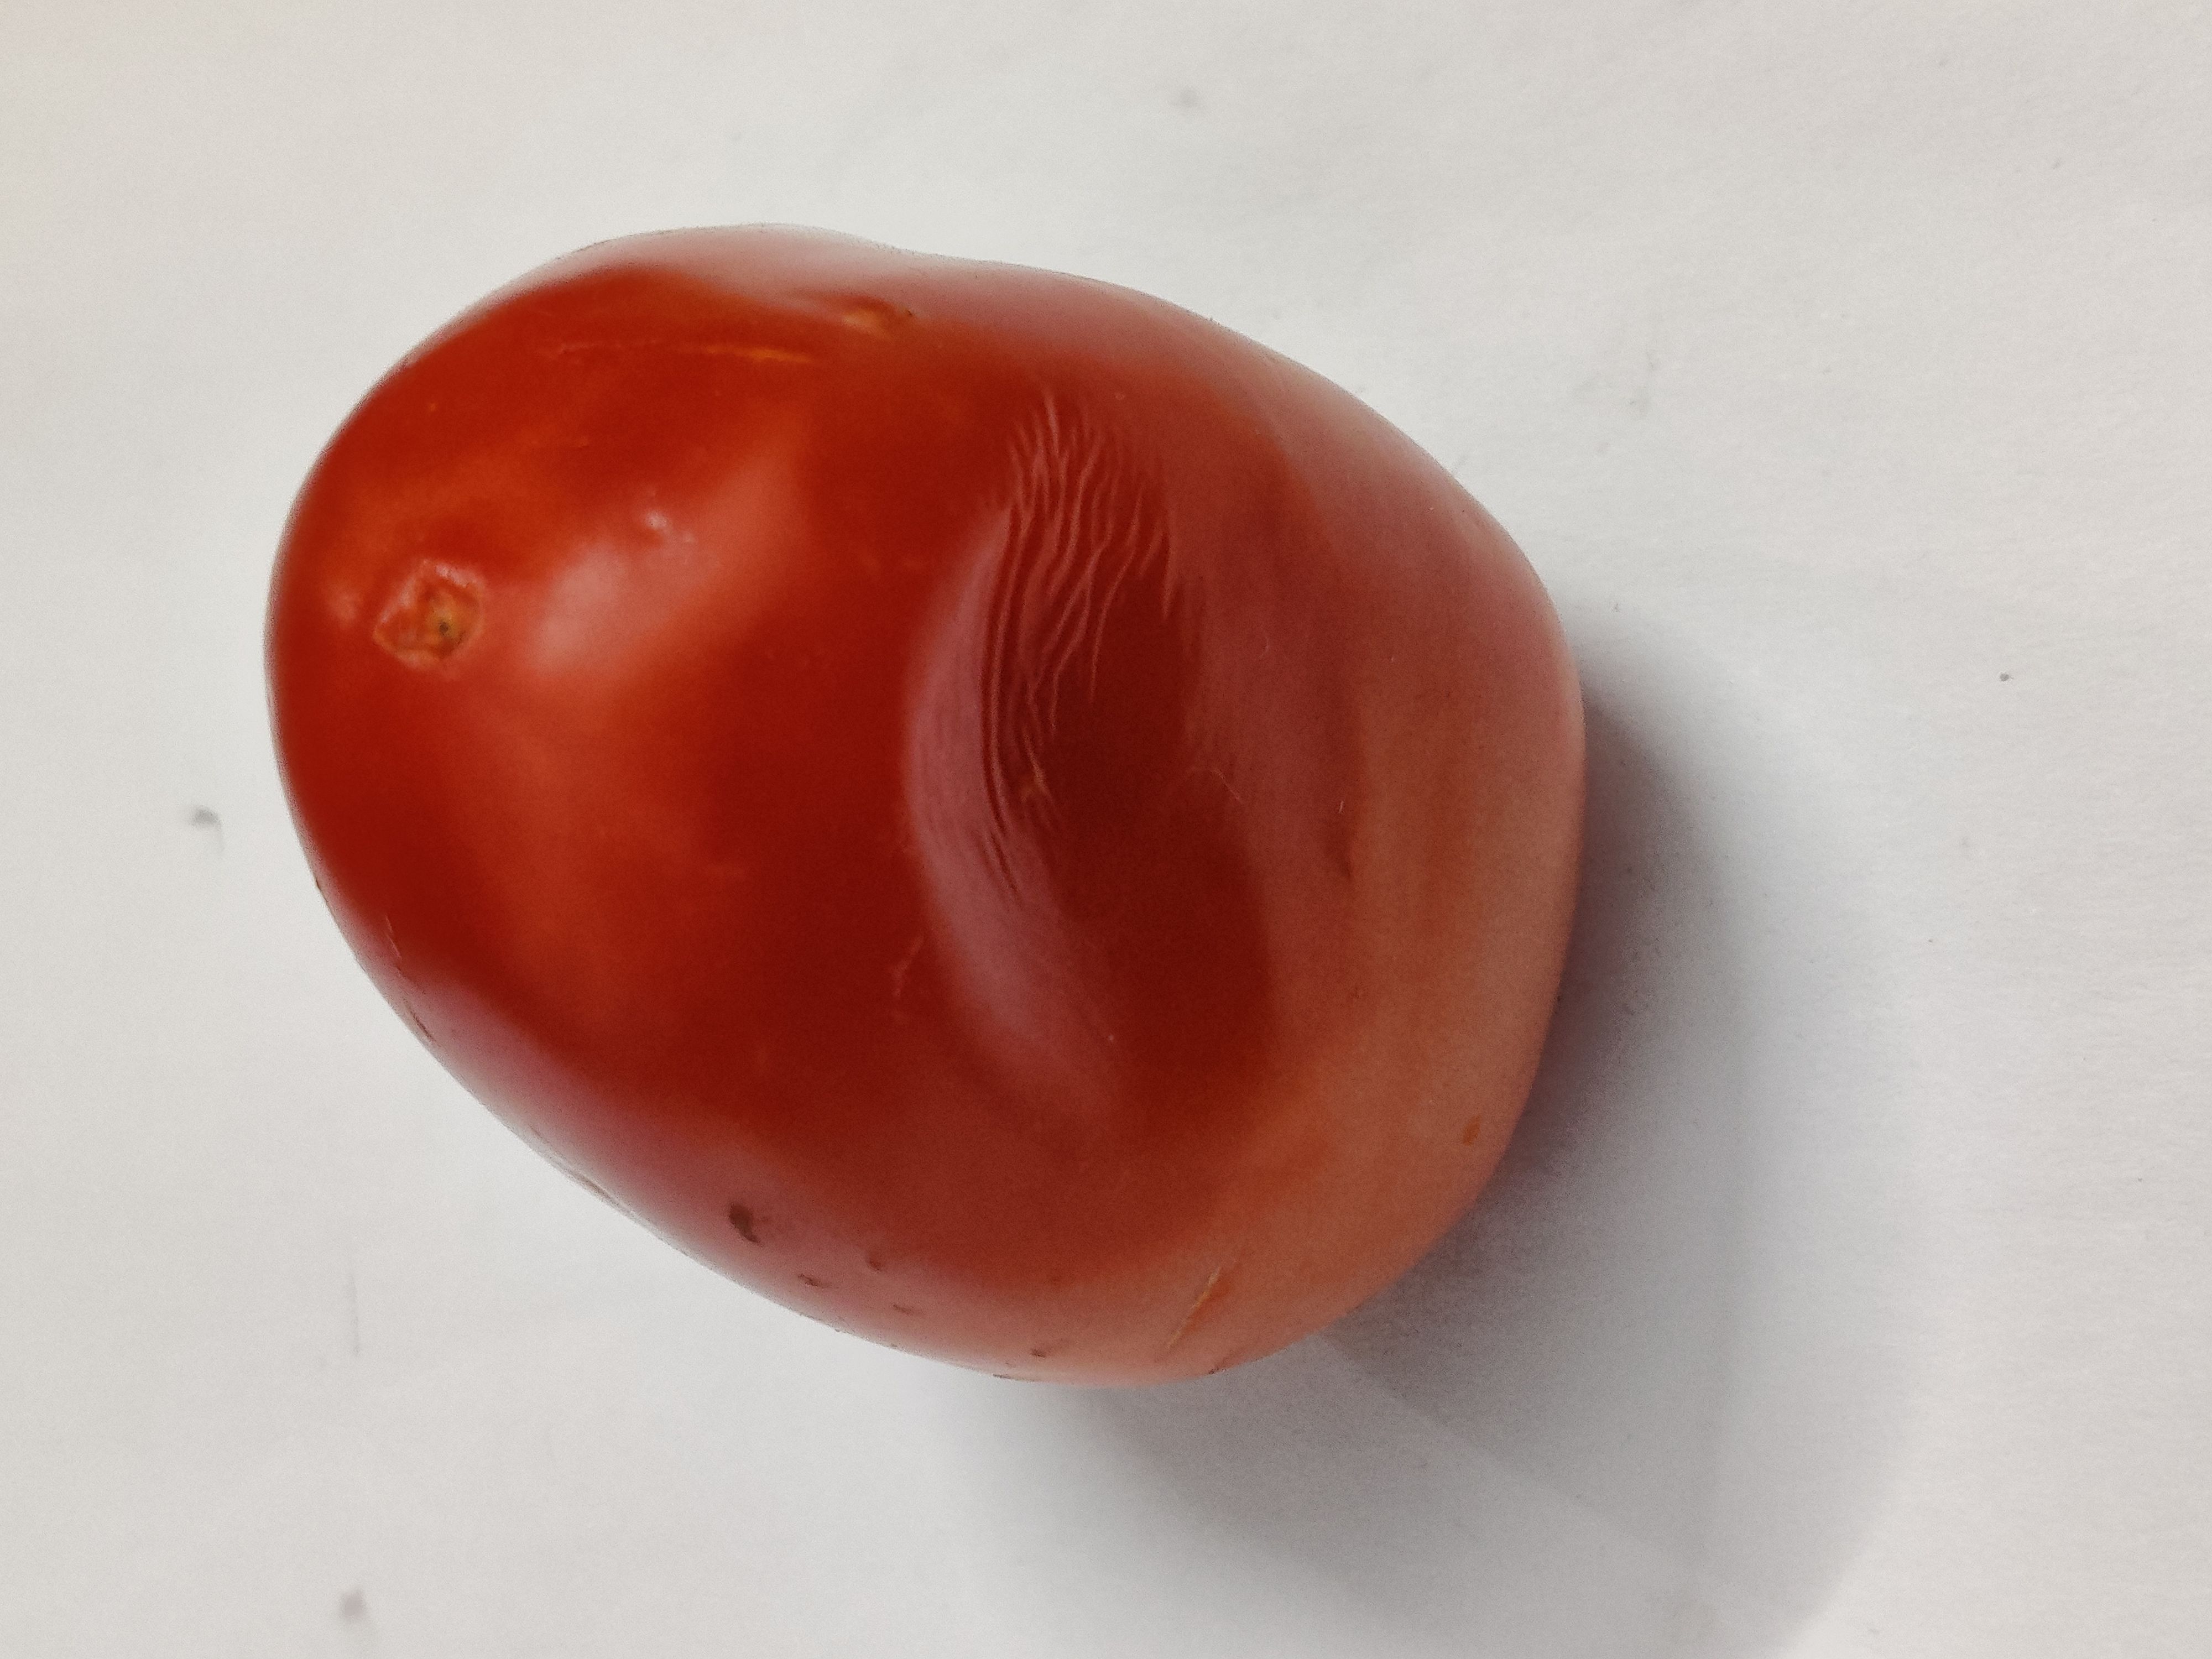
Fruit: tomatoes
Grade: 3rd-grade